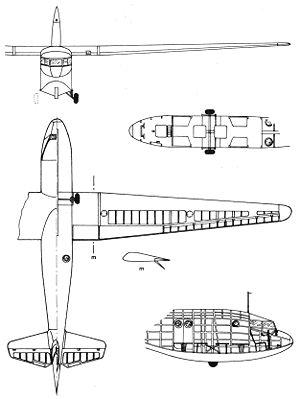
L'Antonov A-7 est un planeur léger de transport de troupe soviétique. Il fut utilisé pendant la Seconde Guerre mondiale.